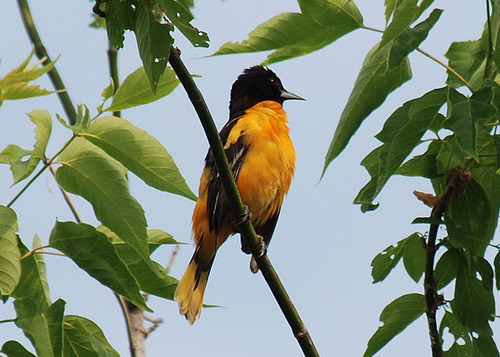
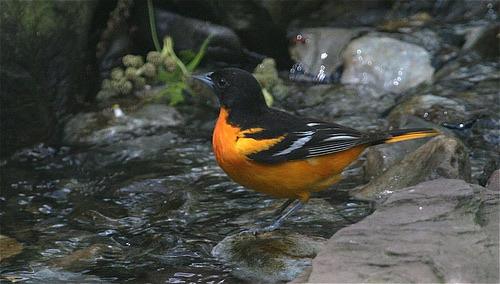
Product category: misc
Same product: yes